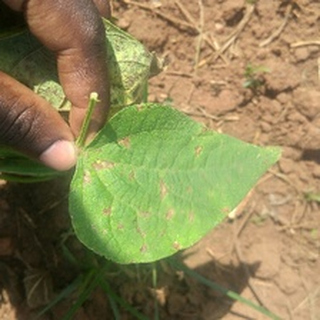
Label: bean_angular_leaf_spot